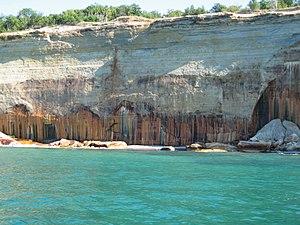
Le Pictured Rocks National Lakeshore est une aire protégée sur la côte du sud du lac Supérieur, dans la péninsule supérieure de l'État américain du Michigan. Il est administré par la National Park Service. Il est bordé par Munising au sud-ouest et Grand Marais au nord-est. Le parc couvre une région des falaises de grès colorées, des chutes d'eau, des arches rocheuses naturelles et des dunes sur les rivages du lac. Les falaises s'élèvent jusqu'à 60 m au-dessus du niveau du lac.